Show by Rock!!

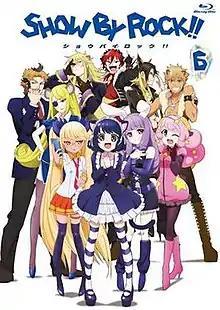
Cover of the sixth Blu-ray volume, showing the main cast

Show by Rock!! (stylized in all caps; also known as Show by Rock!! Gonna be a Music Millionaire!) was a Japanese mobile rhythm video game developed and published by Geechs (later Edia), in conjunction with Sanrio. It was Sanrio's first-ever franchise project aimed for the older demographic and the company's first music-based franchise. The game was released on July 30, 2013, for iOS and on June 27, 2014, for Android devices. In January 2018, development transferred from Geechs to Edia with its service discontinued on December 26, 2019. A successor to the original game was later developed by Now Production and published by Square Enix on March 12, 2020, on all mobile platforms with its service discontinued on November 30, 2022.